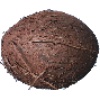
Label: Cocos 1